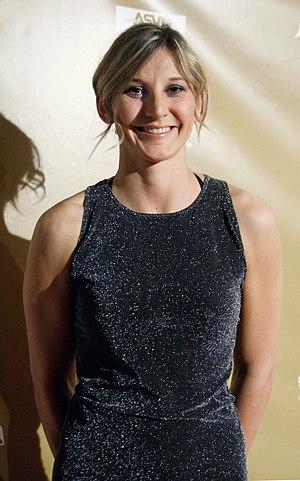
Claudia Heill, née le 24 janvier 1982 à Vienne et morte le 31 mars 2011, est une judoka autrichienne dans la catégorie des poids mi-moyen et, par ailleurs, soldate.